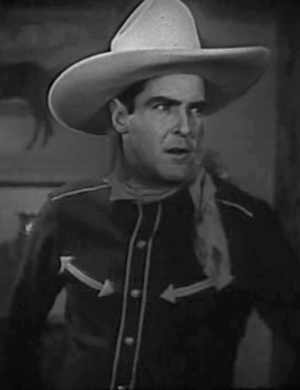
Ken Maynard est un acteur américain né le 21 juillet 1895 à Vevay et décédé le 23 mars 1973.